Castle Rock Lake

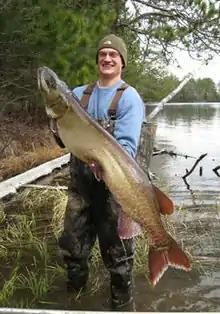
The muskellunge ("Esox masquinongy") is one of Wisconsin's most important and unique trophies. It is so highly valued that the State Legislature proclaimed it the official State Fish in 1955.

The structure created from the river beds makes Castle Rock Lake a productive and consistent fishing lake. Species such as walleye, white bass, and crappie are the most abundant, but many other species like northern pike, large mouth bass, small mouth bass, bluegills, redbreast sunfish, and perch are caught as well. Muskellunge (Musky), sturgeon, and catfish are also known to be present but in smaller numbers than other noted species. The lake is also known for being a winter refuge for bald eagle and a location the Wisconsin DNR is attempting to bring back wild osprey and wood duck populations too. In addition to the DNR's efforts the Federal Energy Regulatory Commission (FERC), UW-SP, and WRPCO have designated the area a wildlife refuge and completed an management plan for the refuge.